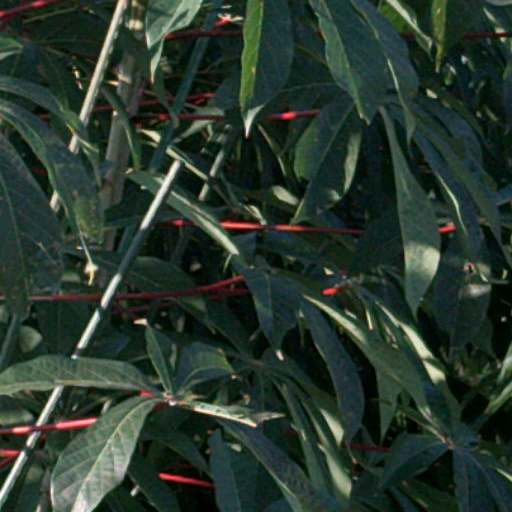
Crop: cassava